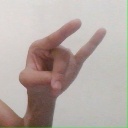
अक्षर: च